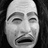
Emotion: sad